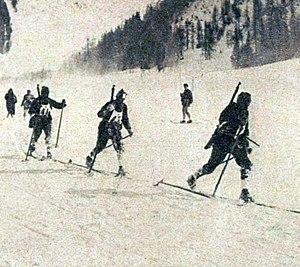
La patrouille militaire suisse, championne olympique en 1924 à Chamonix.
Denis Vaucher, né le 18 février 1898 et mort le 24 février 1993, est un patrouilleur militaire suisse.
Alfred Aufdenblatten est un alpiniste, guide de montagne et fondeur suisse, né le 12 novembre 1897 à Zermatt où il est mort le 17 juin 1975.
Alphonse Julen, né le 20 février 1899 à Zermatt et mort à une date inconnue, est un patrouilleur militaire et fondeur suisse.
Les Jeux olympiques d'hiver de 1924, officiellement connus comme les Iᵉʳˢ Jeux olympiques d'hiver, ont lieu à Chamonix-Mont-Blanc, en France, du 25 janvier au 5 février 1924. Après l'attribution des Jeux olympiques d'été de 1924 à la ville de Paris et alors que des sports comme le patinage artistique ou le hockey sur glace ont déjà figuré au programme des Jeux, notamment à Anvers en 1920, le Comité international olympique donne son feu vert à la tenue d'une première compétition de sports d'hiver. Face aux réticences des pays nordiques qui craignent qu'une telle épreuve nuise à leur propre compétition, les Jeux nordiques, les Jeux de Chamonix ne revêtent dans un premier temps aucun caractère olympique et se tiennent alors en tant que « Semaine internationale des sports d'hiver » donnée dans le cadre des Jeux de Paris et sous le patronage du CIO.
La patrouille militaire aux Jeux olympiques d'hiver de 1924, appelée « course de la patrouille militaire » était une ébauche de ce qui deviendra plus tard le biathlon. La Finlande était favorite pour cette épreuve de 30 km et 18 balles à 250 m sur silhouette, mais elle a laissé le titre olympique à la Suisse.